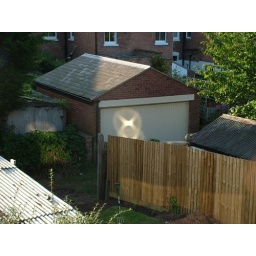
Strange light spotted over fence